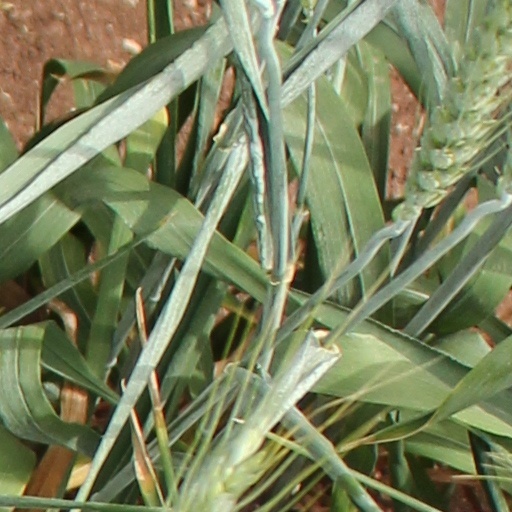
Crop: wheat